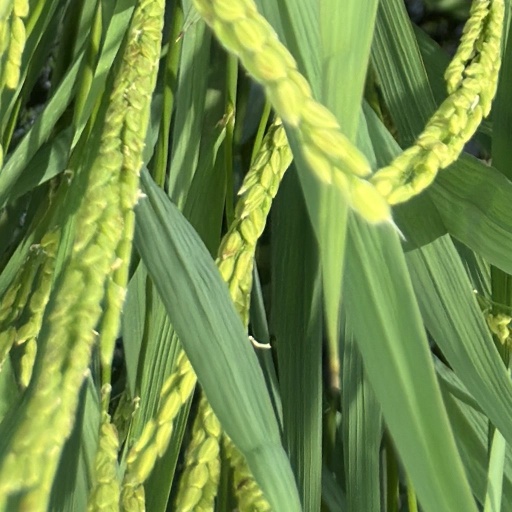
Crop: rice